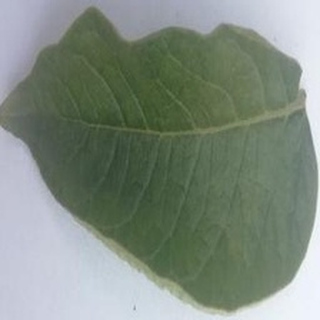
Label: healthy_potato